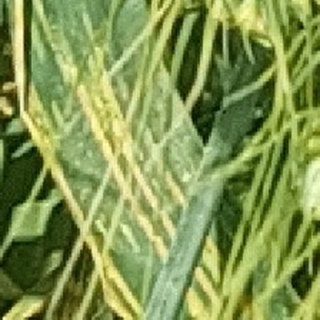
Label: wheat_yellow_rust